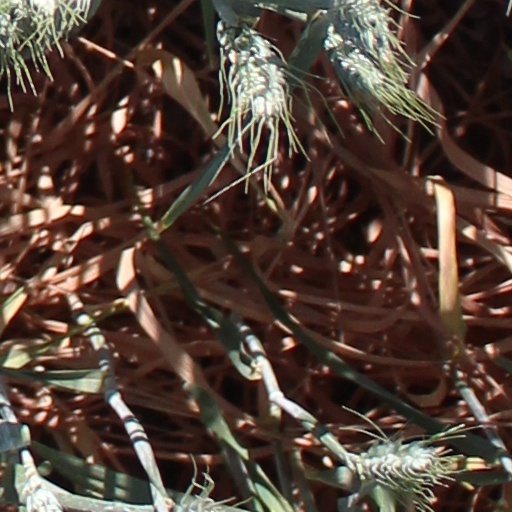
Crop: wheat